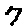
Label: 7